Blue Pilgrims

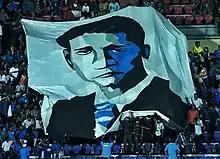
Tifo of Talimeren Ao, unveiled by Blue Pilgrims in Guwahati, 2019

During the 2019 Intercontinental Cup on 13 July, the Blue Pilgrims unveiled a banner inscribed ""Football Doesn't Matter, Money Does?"" before India's match against North Korea at the TransStadia Arena in Ahmedabad, Gujarat. Their protest was against the All India Football Federation (AIFF) and the Football Sports Development (FSDL) due to their failure to resolve the issues related to the two simultaneous top-tier leagues in Indian football; the Indian Super League (ISL) and the I-League. The protest was mainly due to the unfair treatment of I-league clubs with respect to media, visibility and coverage, and further to highlight the then circumstances of Indian football where multiple clubs were shutting down or at the juncture to shut down. The AIFF's plan was also to give the premier league position in the country to the ISL, played by newly formed clubs in India, ahead of the popular I-League, which is played by long-established football clubs of India. This decision would give the ISL winner the AFC Champions League's preliminary round allocated berth, and also the AFC Cup's group stage allocated berth, which were previously given to I-League winners for being the top league of the country. When match organisers at the stadium asked the fans to refrain from displaying these banners, they wore shirts instead which displayed the words ""GREED > FOOTBALL?"" to protest against the FSDL.